Sleepy Time Donald

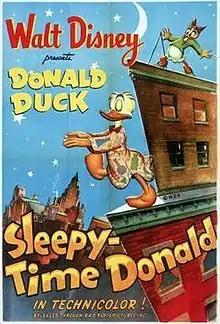
Theatrical release poster

Sleepy Time Donald is a Donald Duck animated short film which was released on May 9, 1947, and produced in Technicolor by RKO Radio Pictures. It was the sixth cartoon in Donald's filmography to feature Daisy Duck.